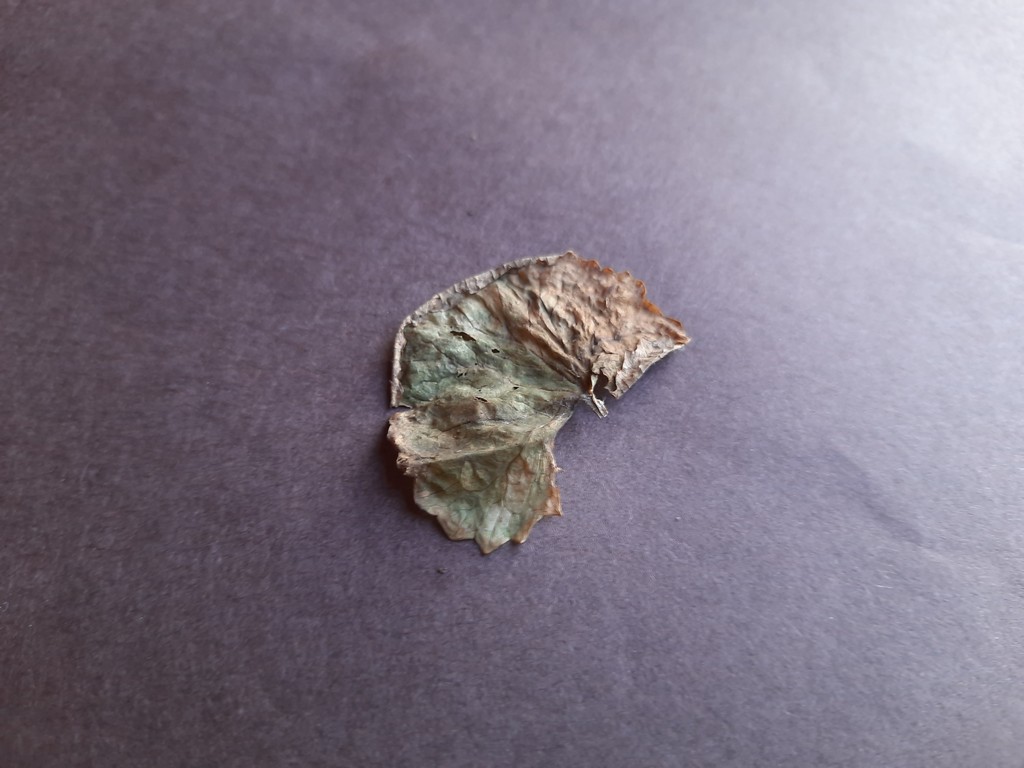
Label: Dried